Ashridge Priory

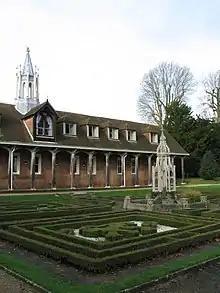
A part of Ashridge House which may have formed part of the old priory

Ashridge Priory was a medieval college of Austin canons called variously the "Brothers of Penitence" or the "Boni Homines". It was founded by Edmund of Almain in 1283 who donated, among other things, a phial of Christ's blood to the abbey. It was granted to Mary Tudor, Queen of France and later became the private residence of the future queen Elizabeth I. It was acquired by Sir Thomas Egerton in 1604 and then passed down to the Duke of Bridgewater before being demolished.